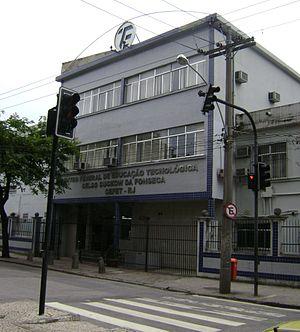
Le Centro Federal de Educação Tecnológica Celso Suckow da Fonseca est une université publique répartie sur des campus dans 7 villes de l'État de Rio de Janeiro au Brésil.